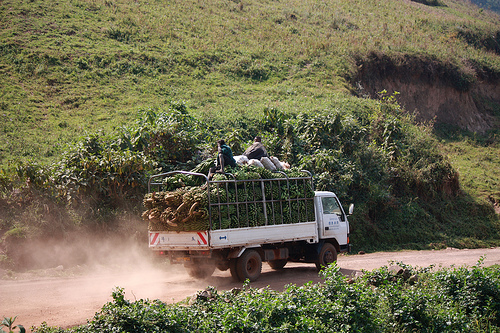
question: 乗り物はいくつありますか？
answer: 1つ

question: どんな種類の乗り物がありますか？
answer: トラック

question: 乗り物は何色ですか？
answer: 白色

question: 乗り物の荷台には何が積まれていますか？
answer: 複数の植物

question: 何人の人がいますか？
answer: 2人

question: 人たちはどこにいますか？
answer: トラックの荷台に積まれた荷物の上

question: 乗り物の後方はどんな様子ですか？
answer: 砂煙があがっている

question: 乗り物の周囲には何がありますか？
answer: 草地